Furka–Oberalp-Bahn Deh 4/4 I

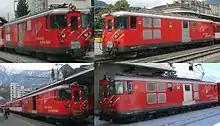
Comparative views of the ex BVZ Deh (above) and the ex FO Deh (below).

As the FO's fleet of rolling stock was obsolete in the 1960s and winter season traffic was strongly increasing, the FO urgently needed more powerful locomotives. The company opted for efficient multiple unit power cars with baggage compartments that could be used freely on the whole network.